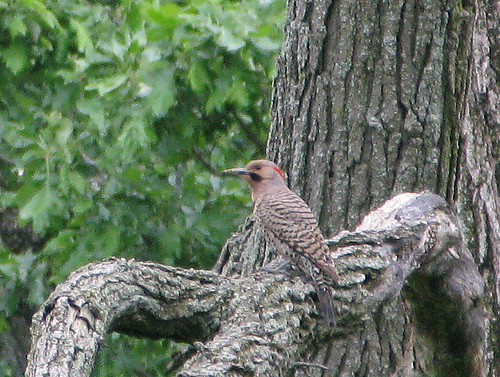
a grey and tan bird with a very long beak and red on the back of its head.
a light brown bird with dark gray spots on its back and wings and a red spot on its crown.
this bird has light brown primaries and dark brown and white secondaries as well as a dark brown tail and dark brown cheek patch with red in the back of the head.
this is a red and gray bird with a red crown and small gray feet
this is a grey spotted bird with a red nape and brown head.
this bird has wings that are brown with a red head
this bird is grey with white and has a long, pointy beak.
this is a bird with a long bill and a red streak on its head.
this bird is brown in color, with a large curved beak.
this particular bird has a belly that is tan and brown
Species: Northern Flicker